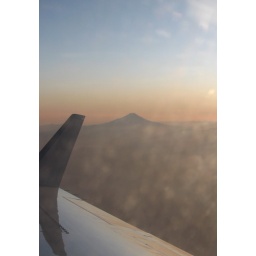
So many great photo ops ruined by scratched and water marked windows on the G4.